A Storm Was Coming

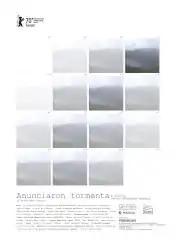
Film poster

A Storm Was Coming is a 2020 Spanish documentary film directed and produced by Javier Fernández Vázquez. The documentary focuses on Ësáasi Eweera, one of the last kings of the Bubi people in the island of Bioko, Equatorial Guinea, who was captured by authorities in 1904 and died under strange circumstances.